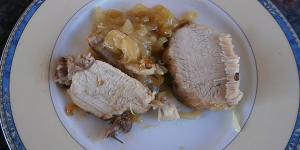
cabeza de lomo a la sal